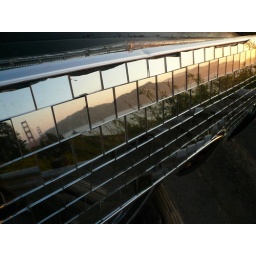
golden gate in the mirrors